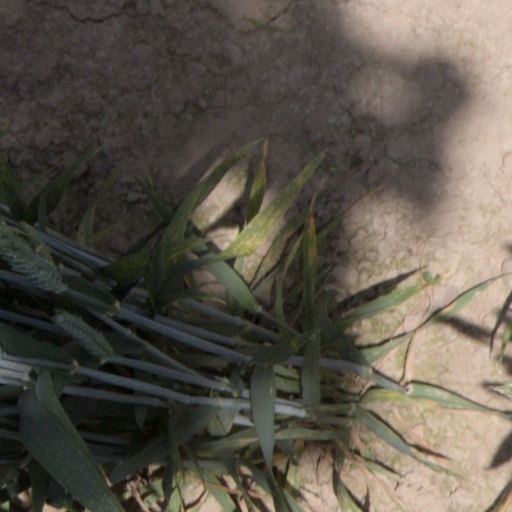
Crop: wheat